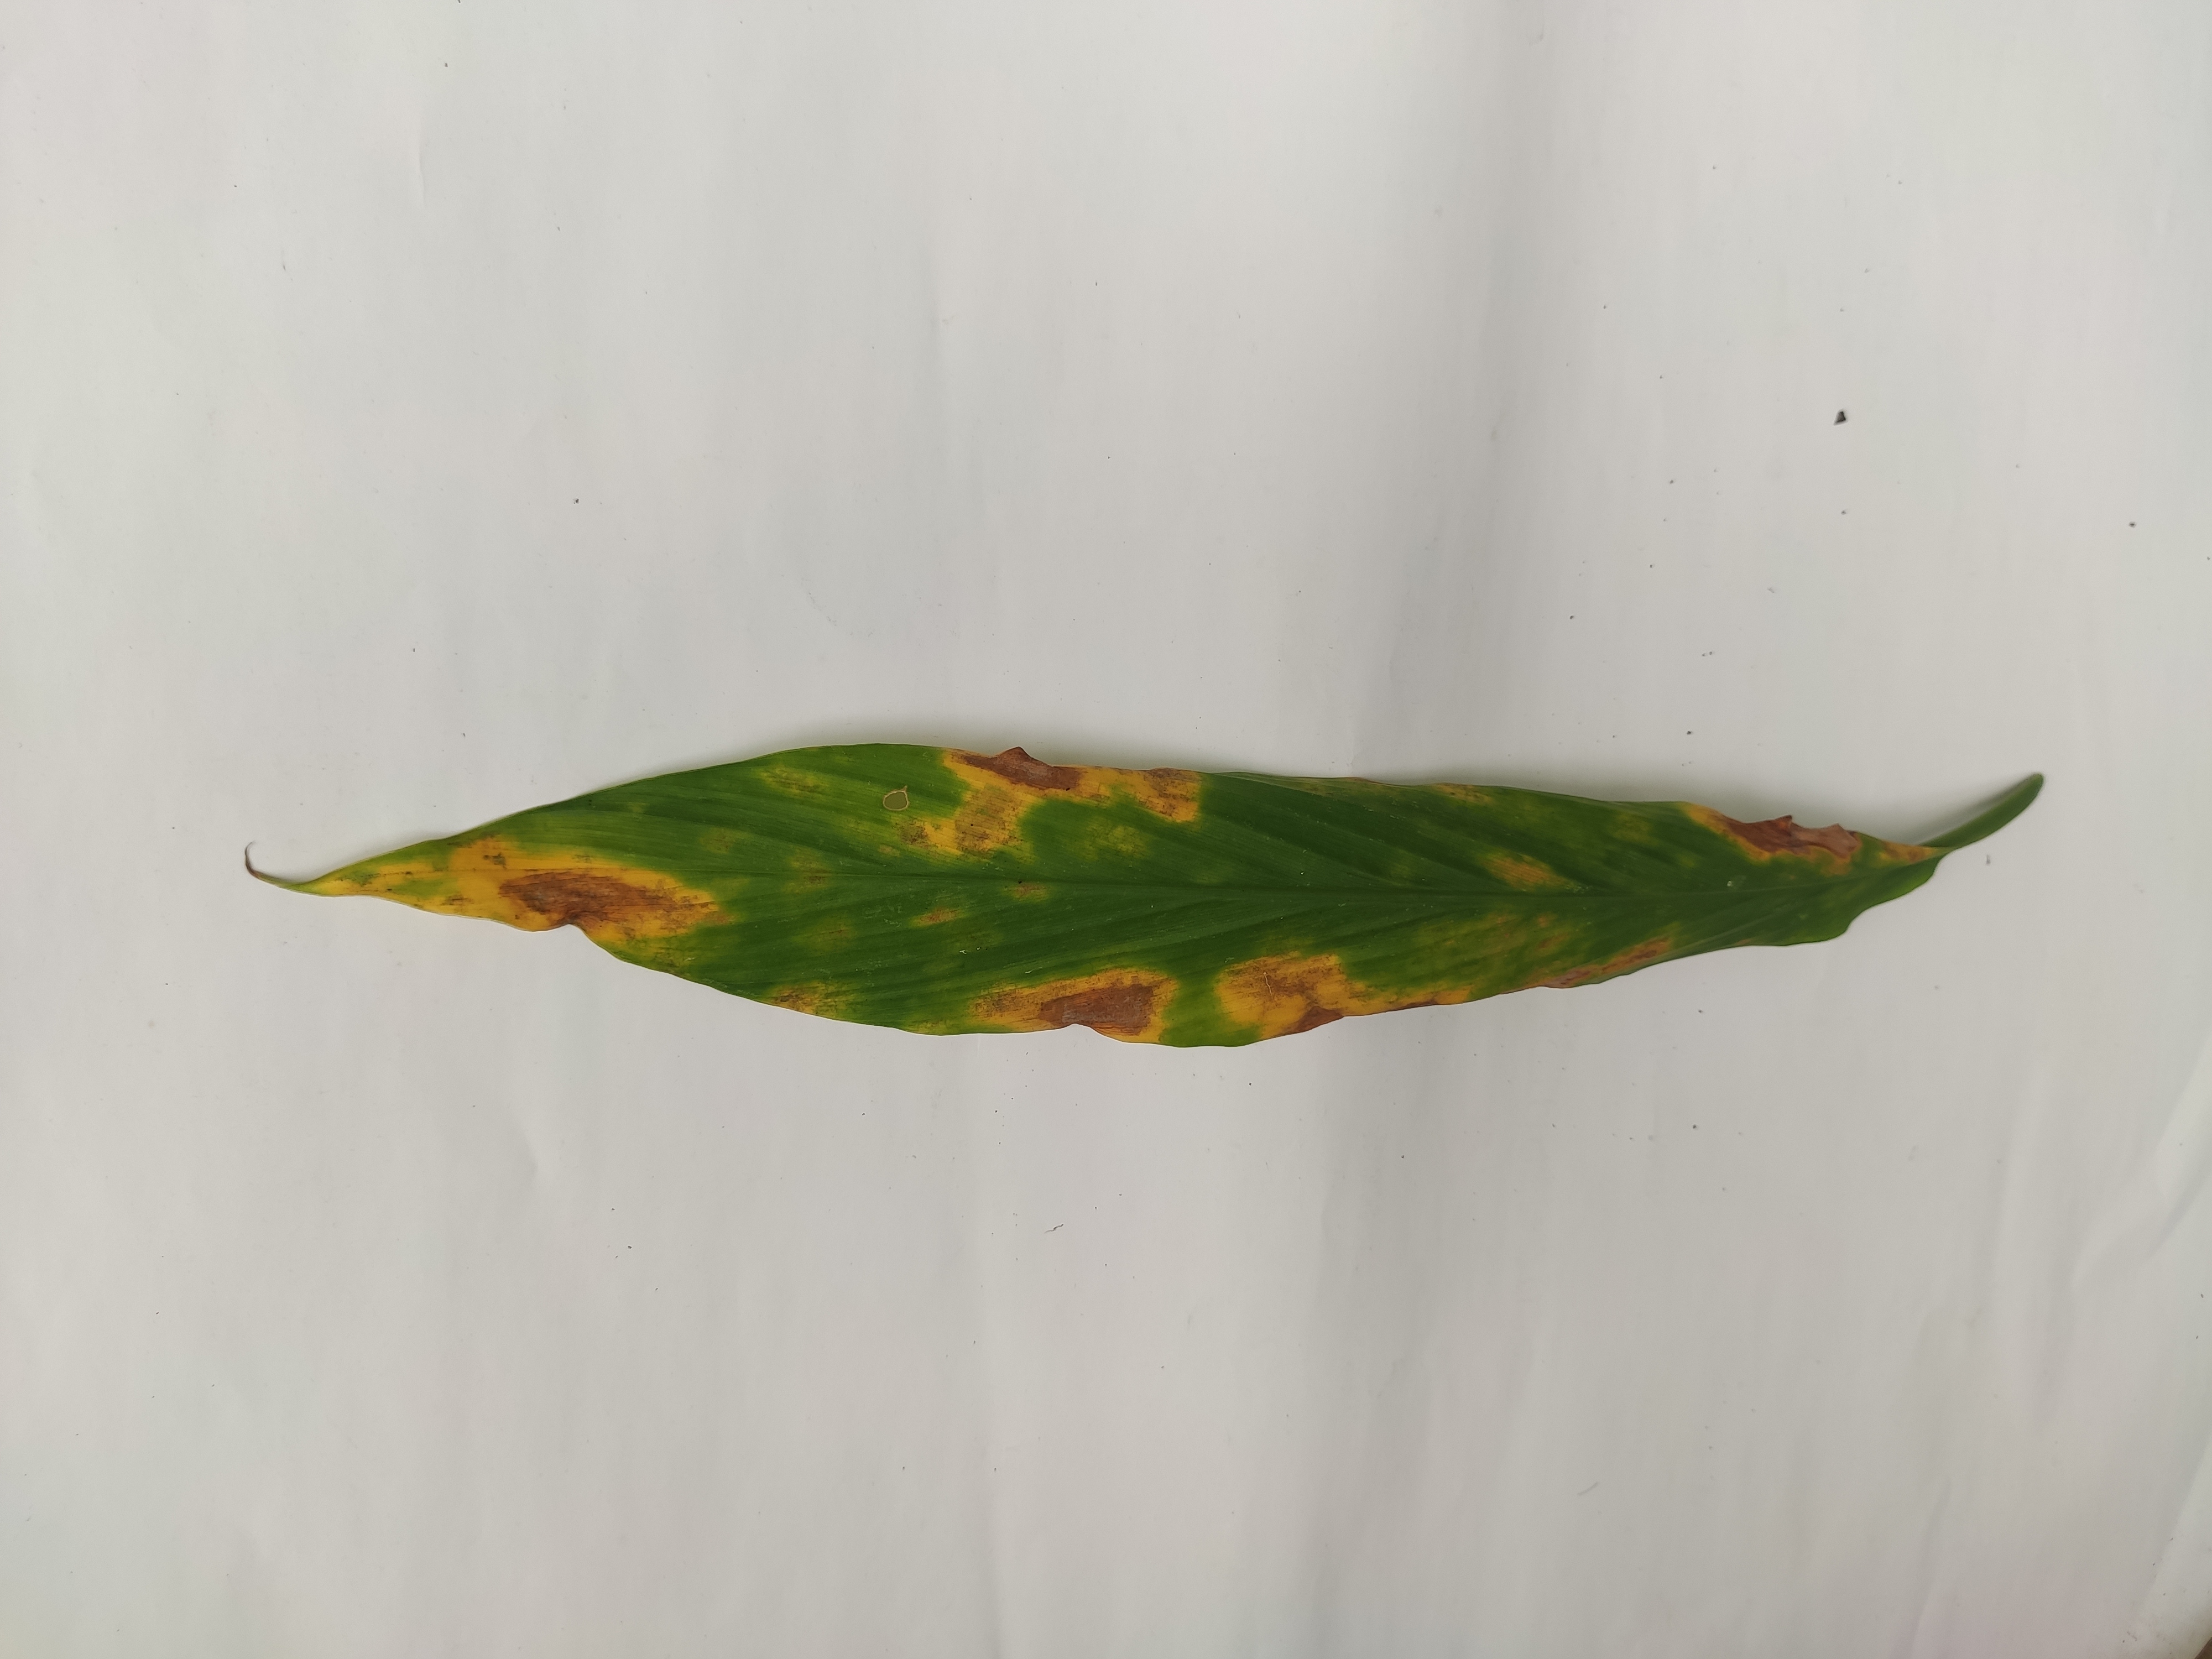
Label: Leaf_Spot